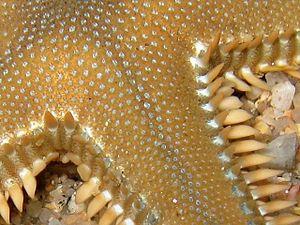
Astropecten est un genre d'étoile de mer de la famille des Astropectinidae. On les trouve sur les fonds sableux où elles vivent souvent enterrées à faible profondeur dans le sédiment ; leurs rangées d'épines les font appeler « étoiles-peignes ».